Transport in Hamburg

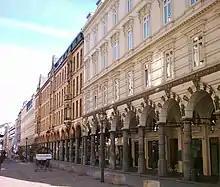
"Colonaden" street in 2007

Hamburg has several pedestrian zones, streets renovated into car free zones. The first street transformed was in Essen in 1926, like many West Germany cities Hamburg renovated several streets in the city's centre in the 1970s. The street "Colonnaden" built by private investors in 1874 was renovated in 1978, it is one of the oldest pedestrian zones in Hamburg. Other zones only in the city's centre are "Deichstraße", "Gänsemarkt", "Gerhart-Hauptmann-Platz", "Gerhofstraße", "Gertrudenkirchhof", "Gertrudenstraße", "Großneumarkt", "Kurze Mühren", "Lange Mühren", "Peterstraße", "Rathausmarkt", and "Spitalerstraße". In 2008, the "Mönckebergstraße" − open to public transport buses and taxis only − had 10,620 pedestrians per hour. In total, only 20% of all pedestrians zones in Germany are located in housing areas. Hamburg started several small housing projects.